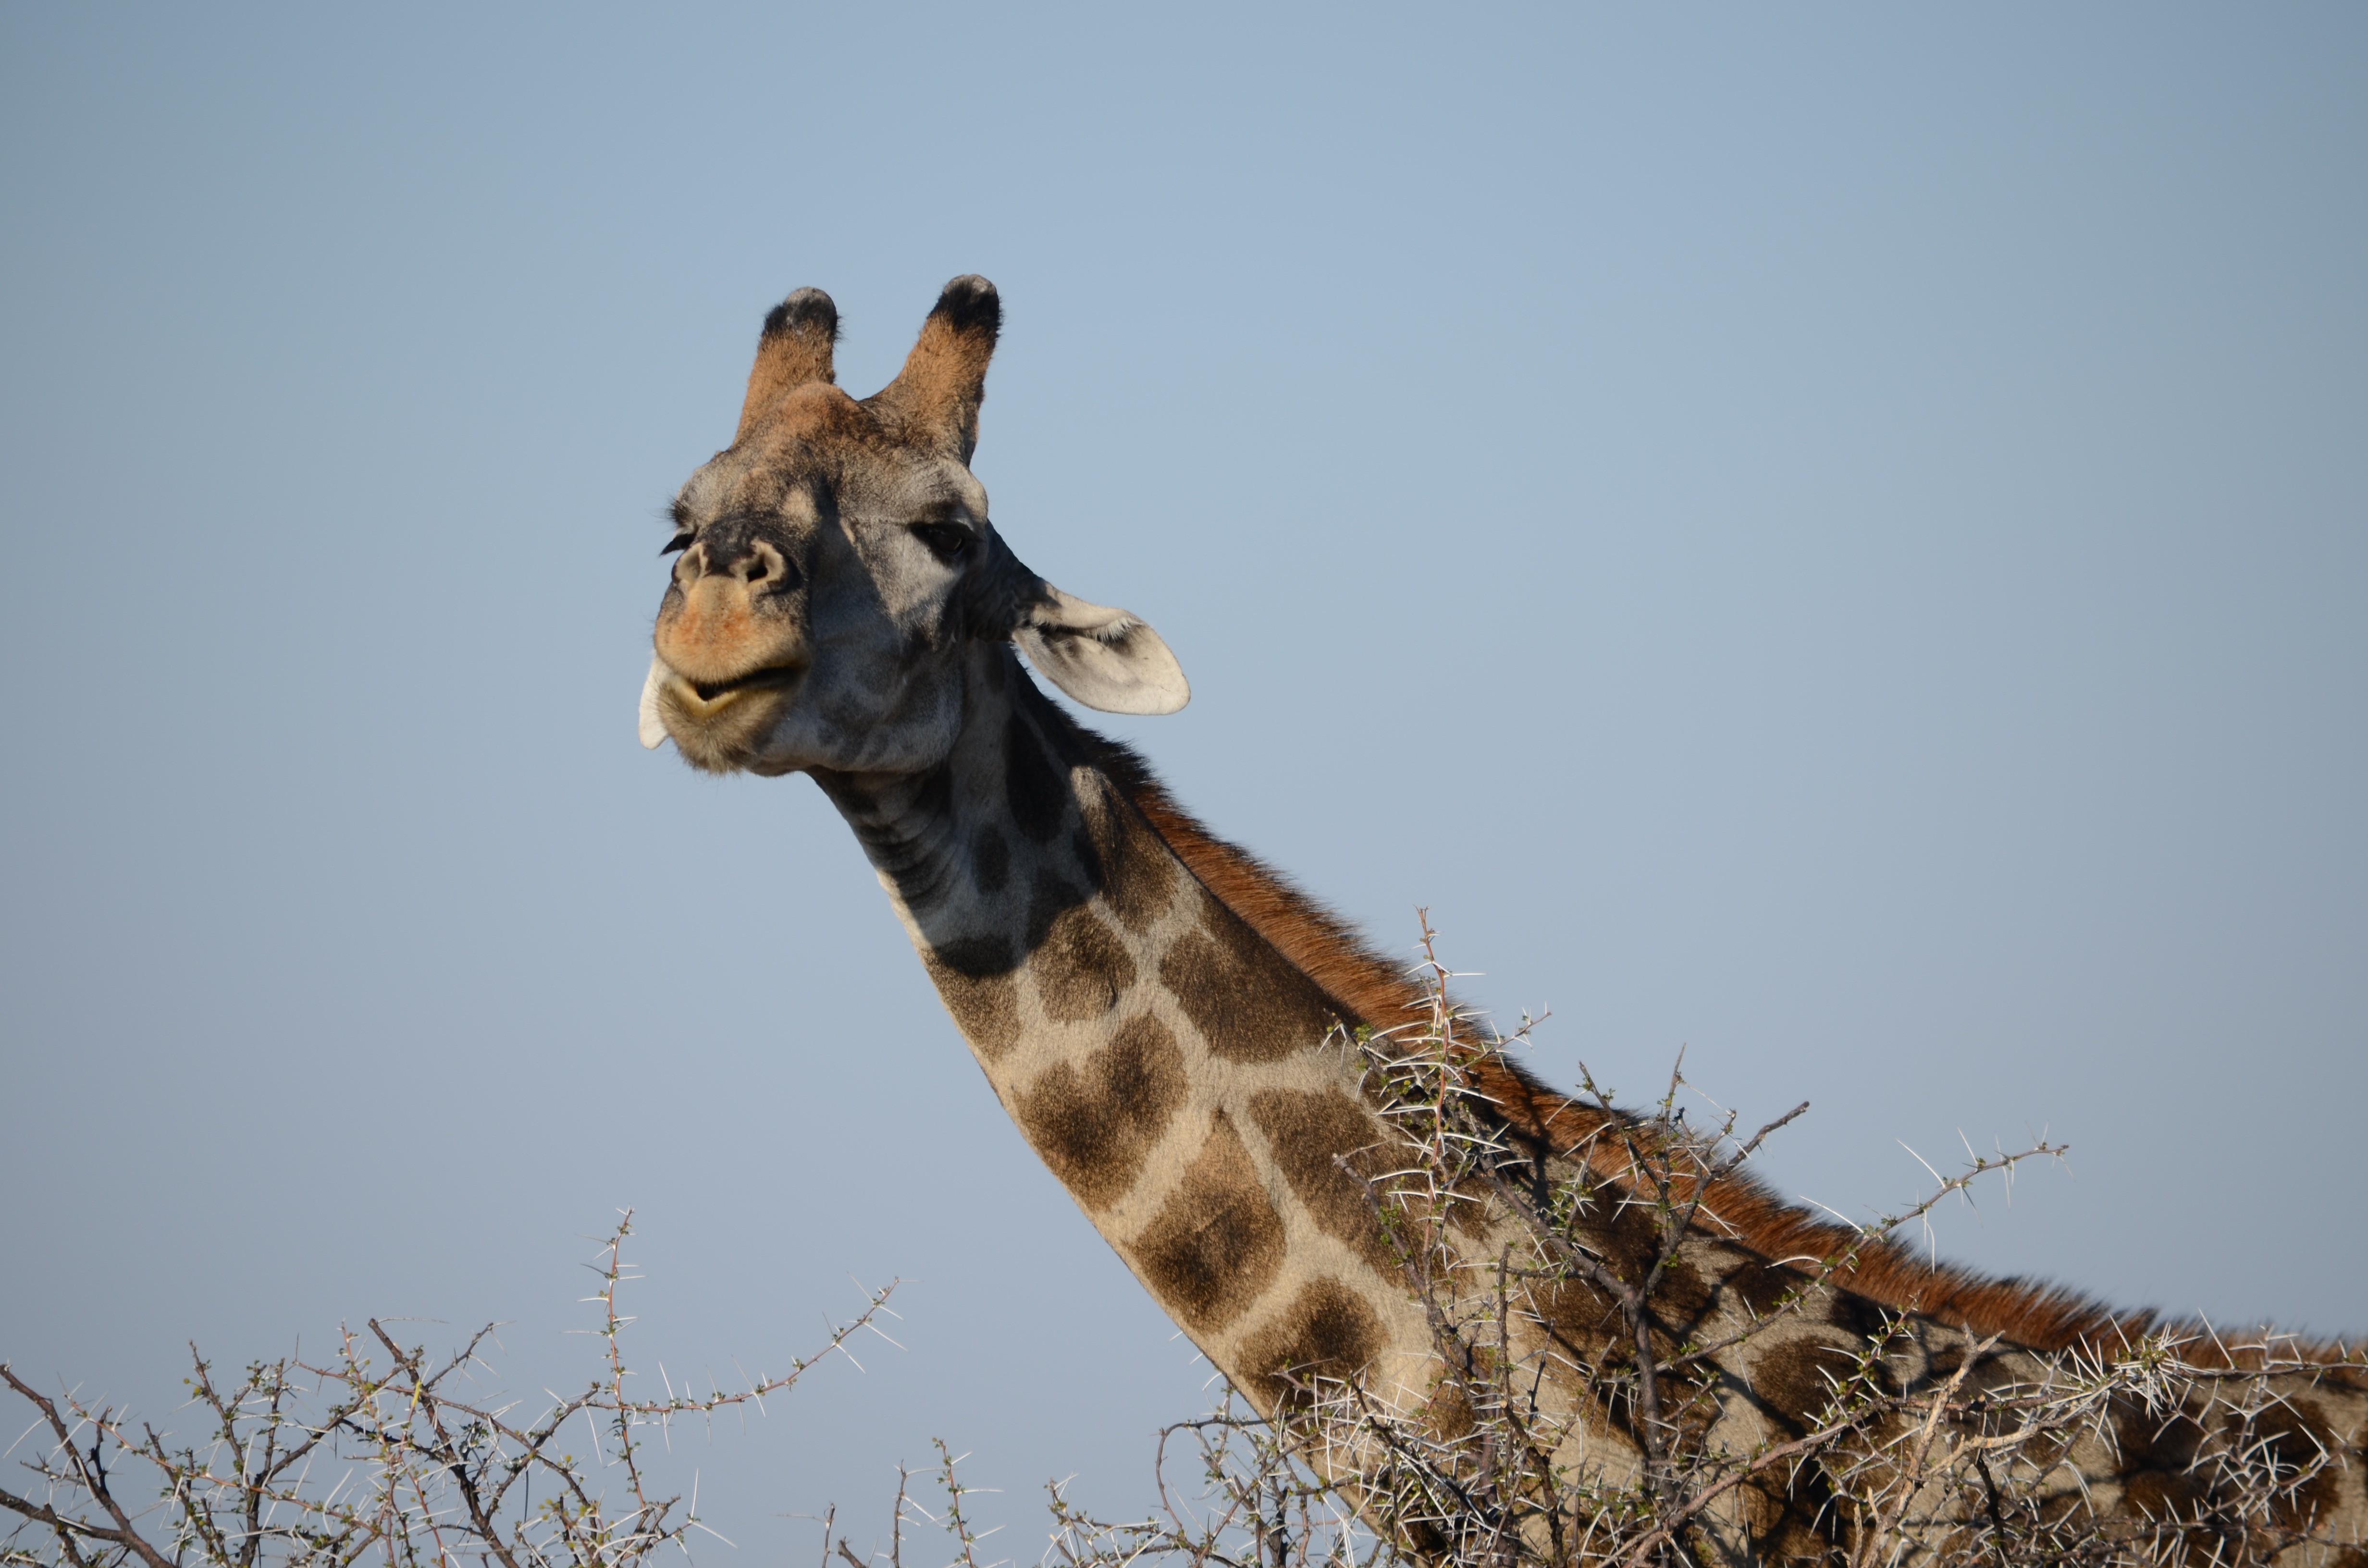
animal, wildlife, africa, mammal, fauna, savanna, giraffe, animals, vertebrate, safari, drought, giraffidae, namibia, etosha, duck face